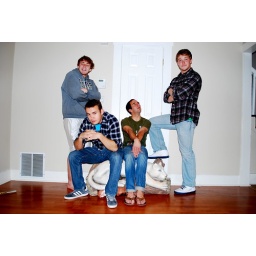
Brian, Blake, Jason &amp;amp; Myself. Taken with our white panther in our house in Tacoma, WA